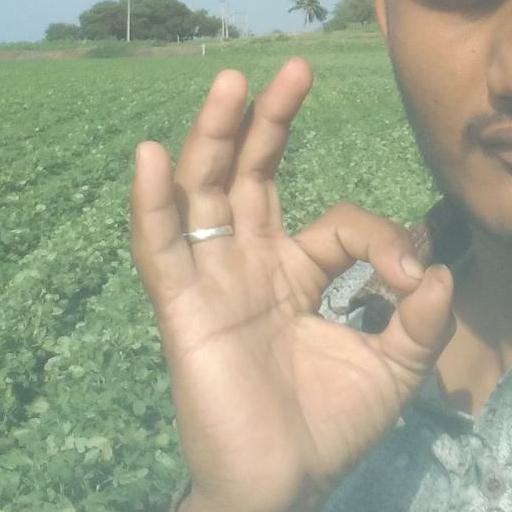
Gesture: ok